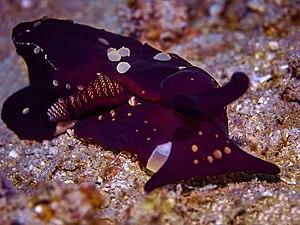
Une limace de mer pleurobranche (Berthella martensi (Pilsbry, 1896)), avec la branchie visible sur le côté. Photographie prise au Linawan marine sanctuary (Anda, Bohol, Philippines). Español: Une babosa de mar (Berthella martensi (Pilsbry, 1896)), en Linawan marine sanctuary (Anda, Bohol, Philippines).
Les Opisthobranches sont des animaux presque exclusivement marins, pouvant être nommés de manière générique « limaces de mer », et qui constituent une large infra-classe des gastéropodes.
Berthella est un genre de mollusques de la famille des Pleurobranchidae.
Berthella martensi est une espèce de Pleurobranchomorpha de la famille des Pleurobranches.
Les Pleurobranchoidea forment une super-famille de mollusques opisthobranches, la seule de l'ordre des Pleurobranchomorpha.